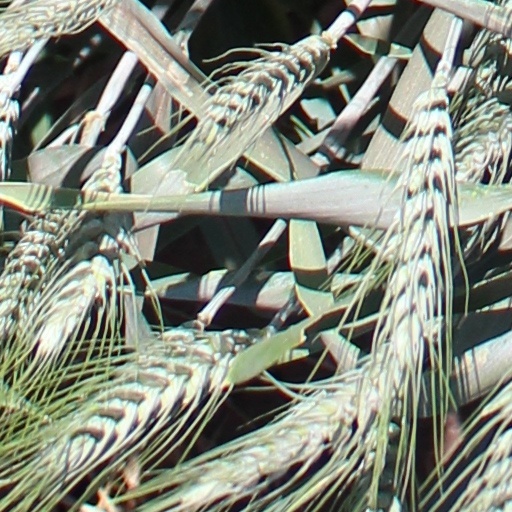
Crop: wheat